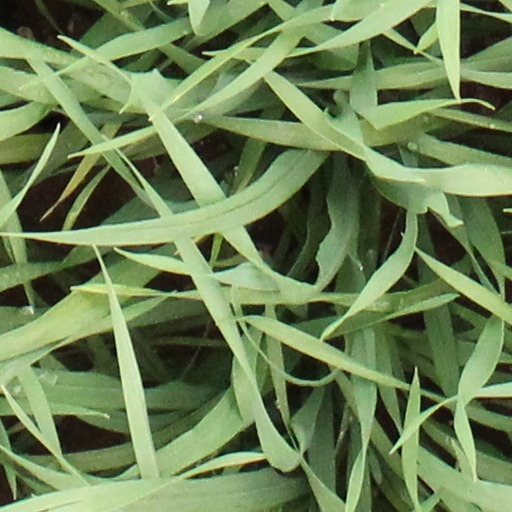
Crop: wheat